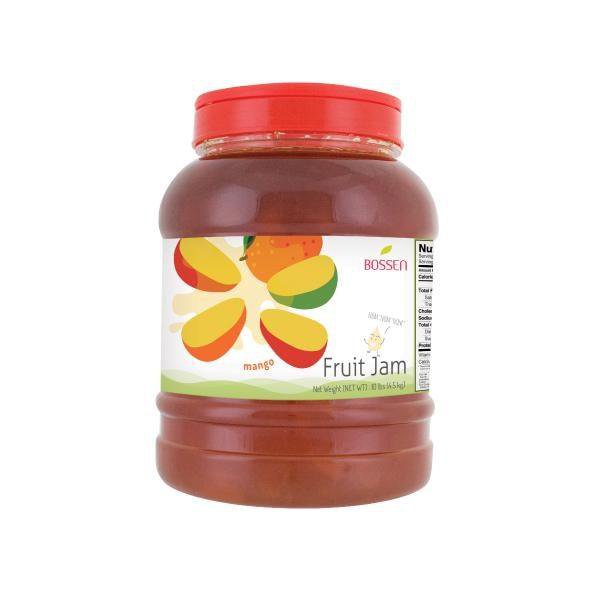
Label: Mango